Pathala Bhairavi

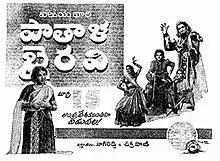
Theatrical release poster of the Telugu version

Pathala Bhairavi is a 1951 Indian fantasy film directed by K. V. Reddy who co-wrote the film with Pingali and Kamalakara Kameswara Rao. Shot simultaneously in Telugu and Tamil languages, the film was produced by Nagi Reddi and Chakrapani under the banner Vijaya Productions. It stars N. T. Rama Rao, S. V. Ranga Rao and K. Malathi. The film focuses on a gardener's son who has to amass wealth equal to that of the king of Ujjain to marry his daughter and a sorcerer who has to sacrifice an intelligent and brave young man to Goddess Pathala Bhairavi to gain access to a statuette which can grant any wish.